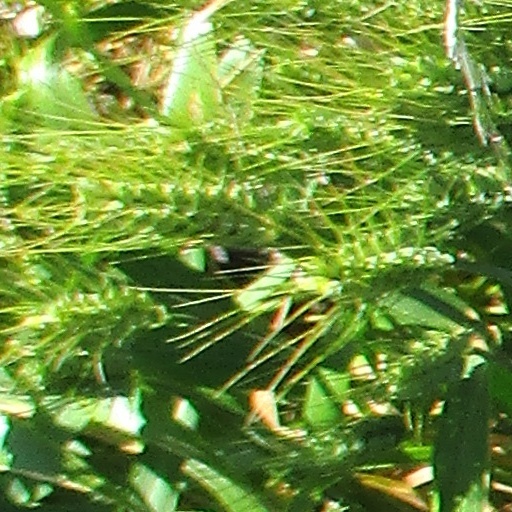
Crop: wheat